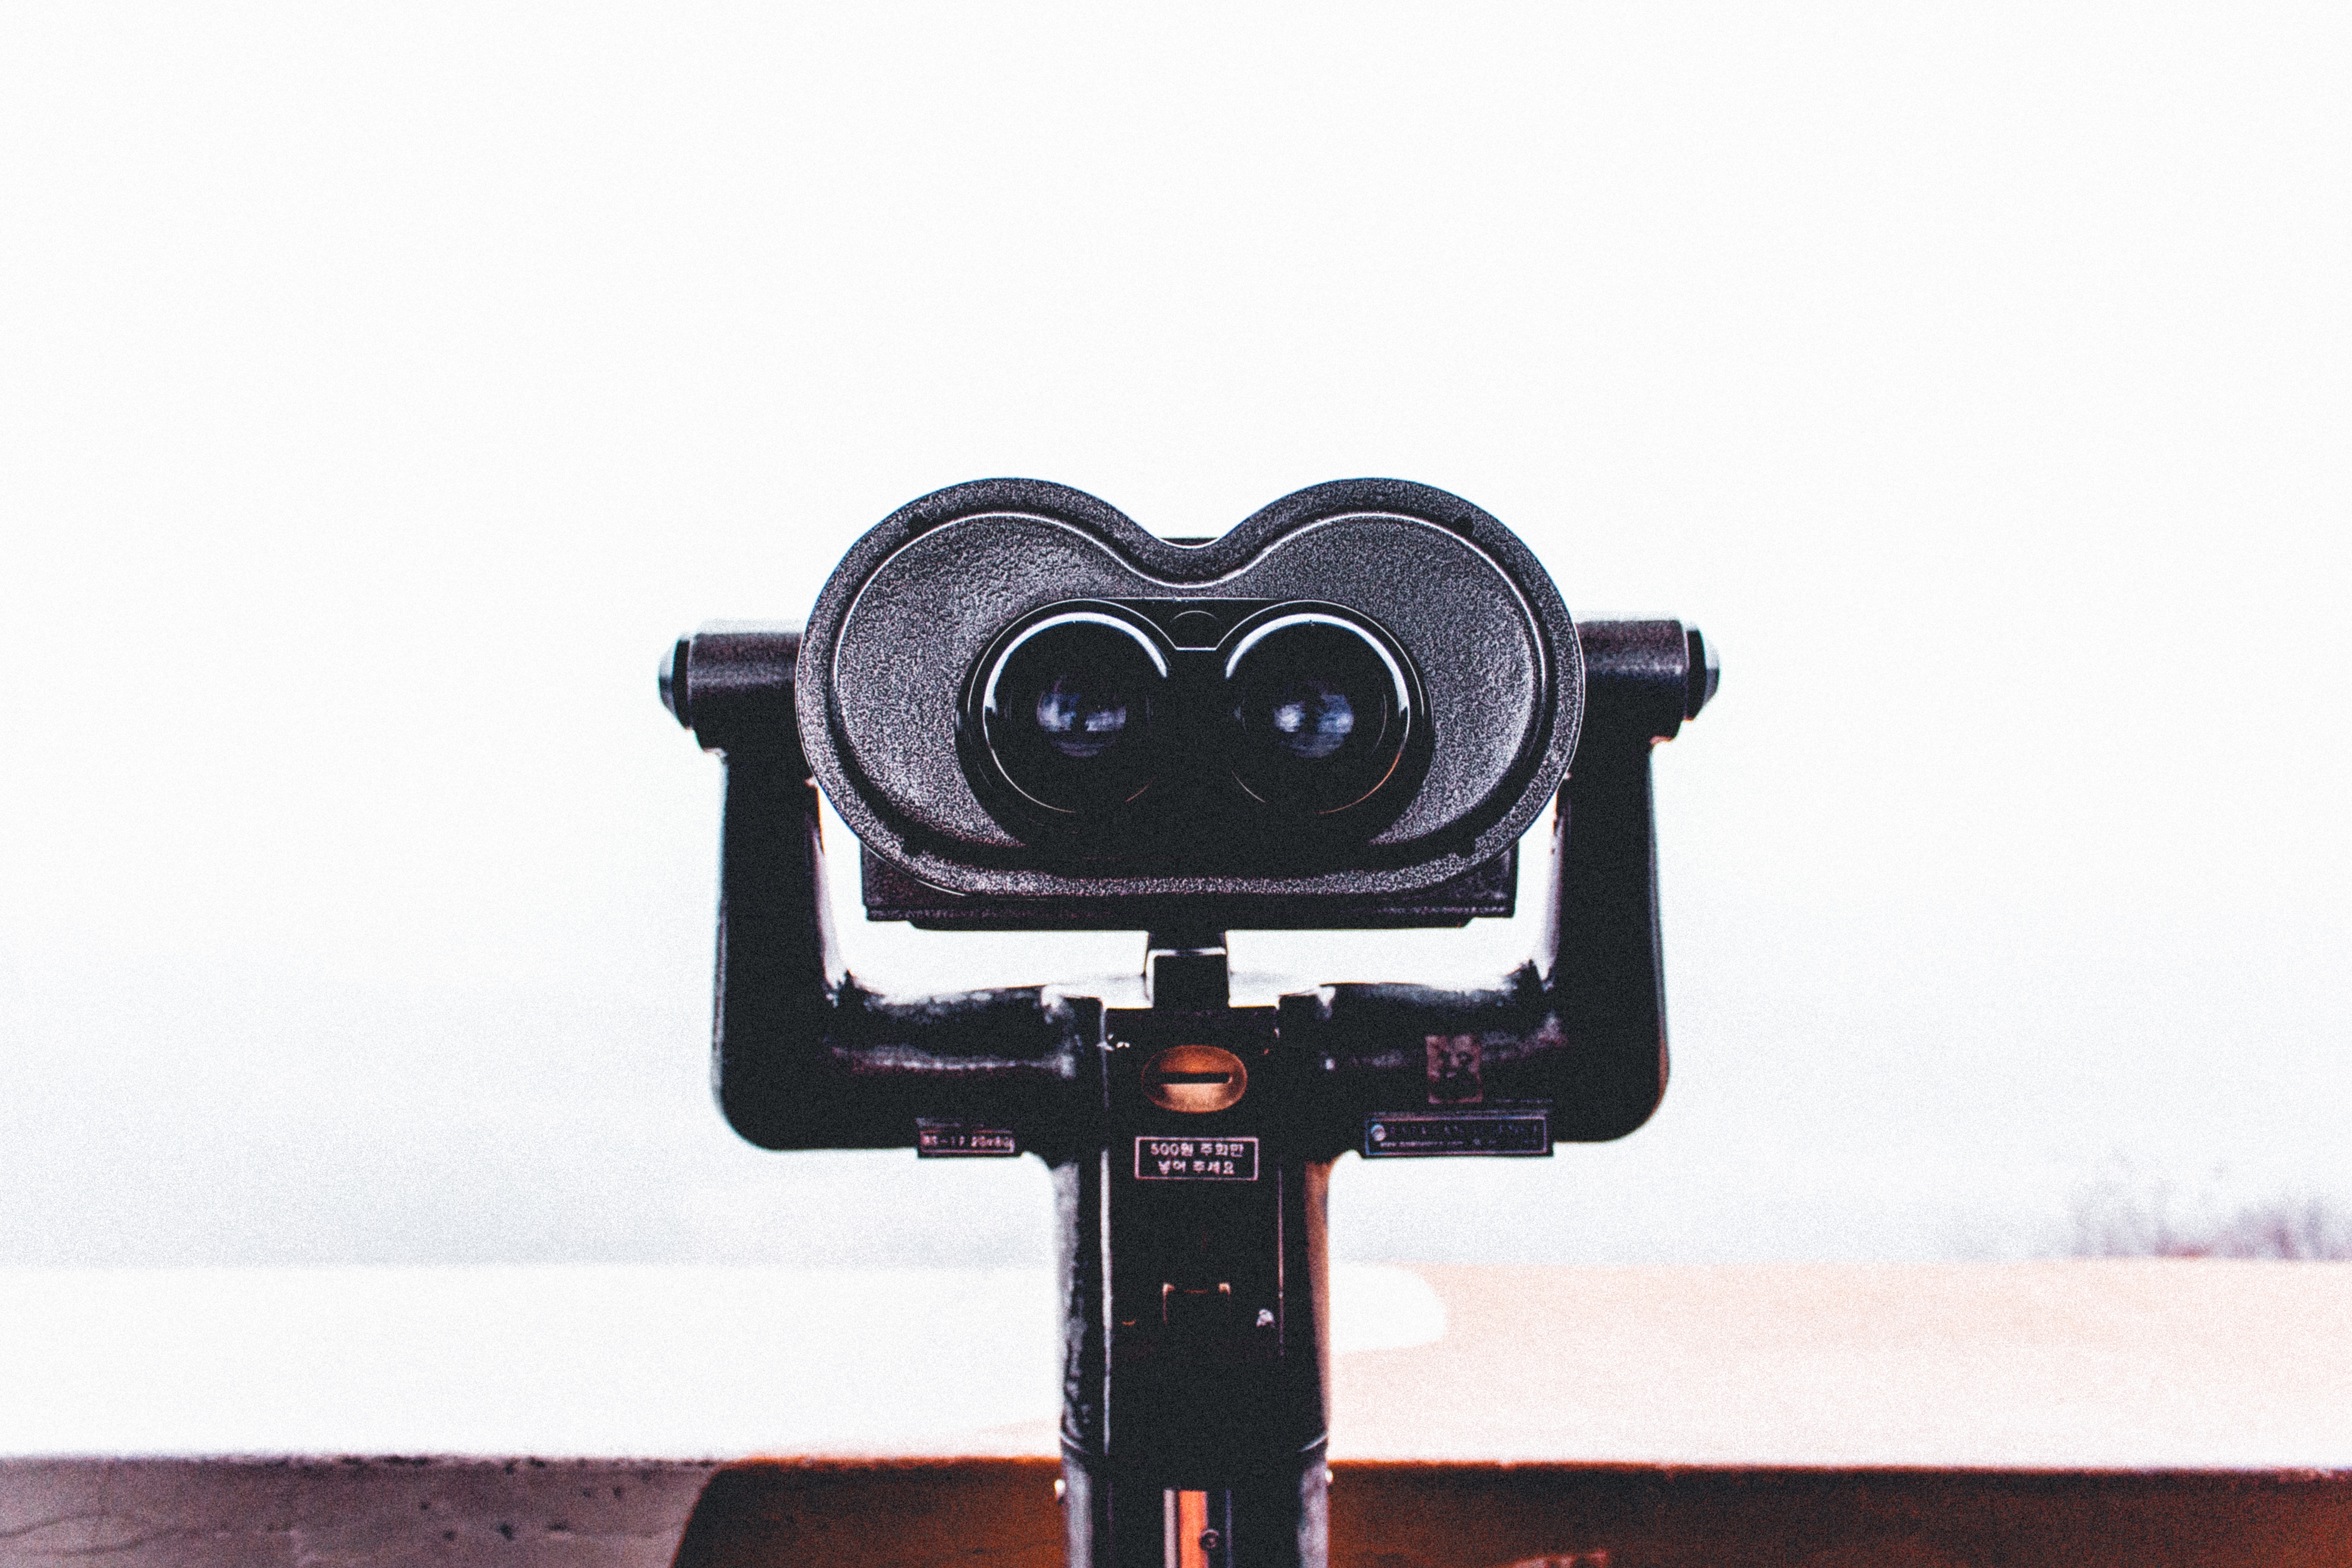
camera, product, camera lens, cameras optics, camera accessory